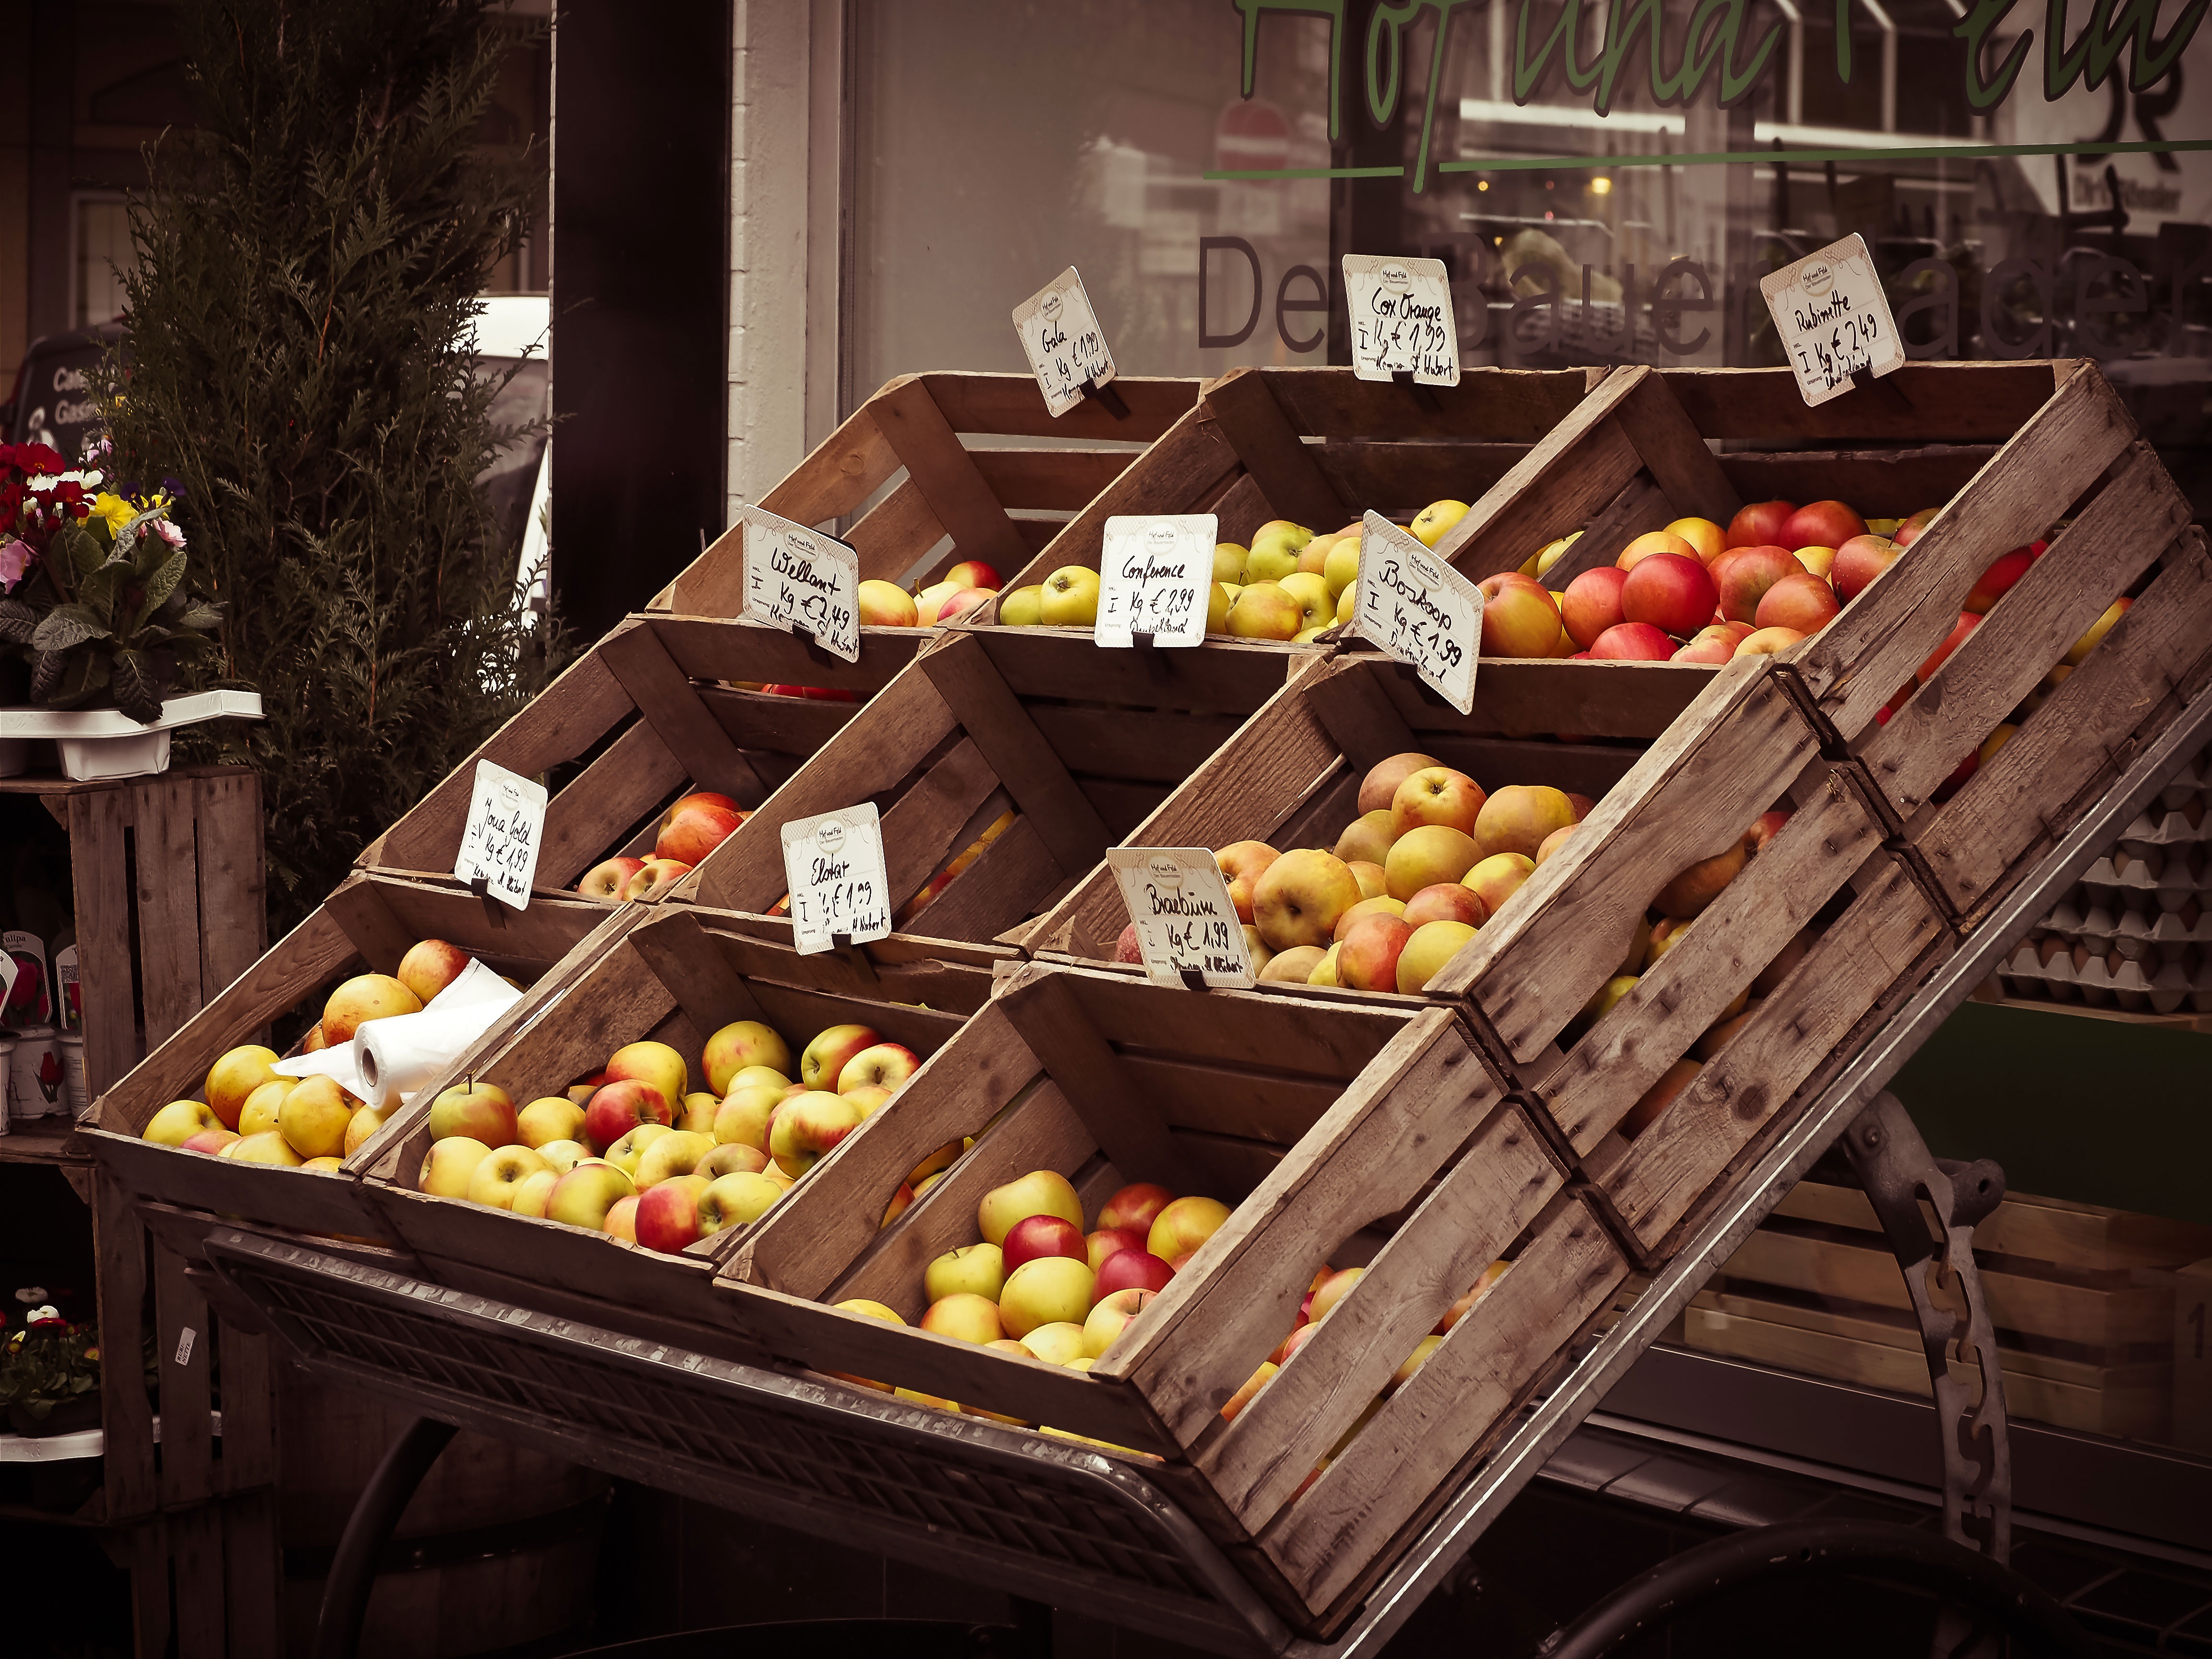
apple, fruit, city, urban, meal, food, red, produce, market, dessert, fruits, boxes, grocery store, vitamins, sweetness, bless you, fruit stand, greengrocer